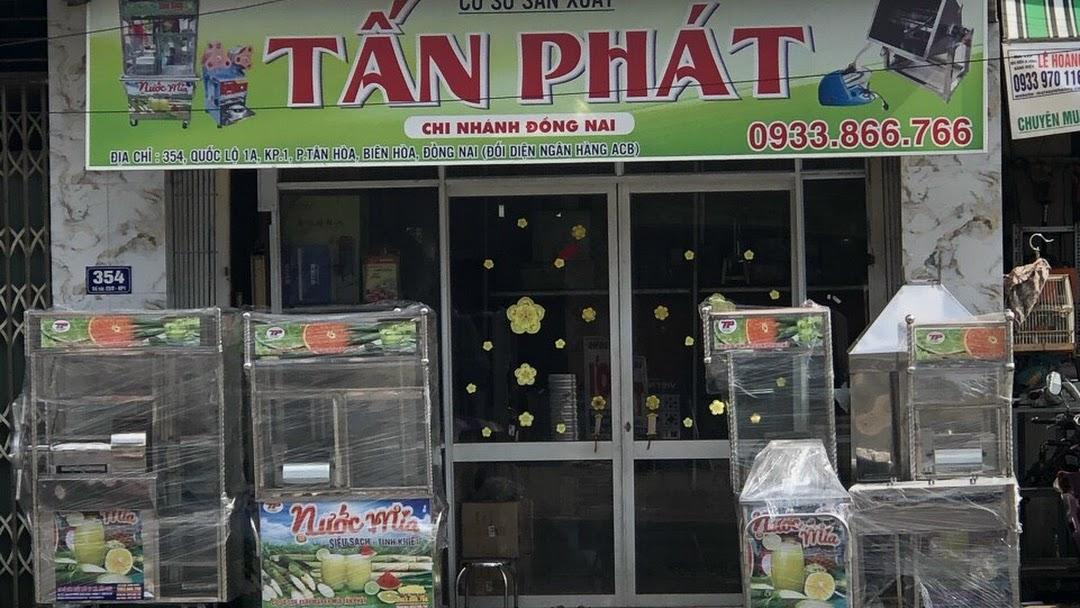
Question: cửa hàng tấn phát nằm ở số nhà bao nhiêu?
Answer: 354